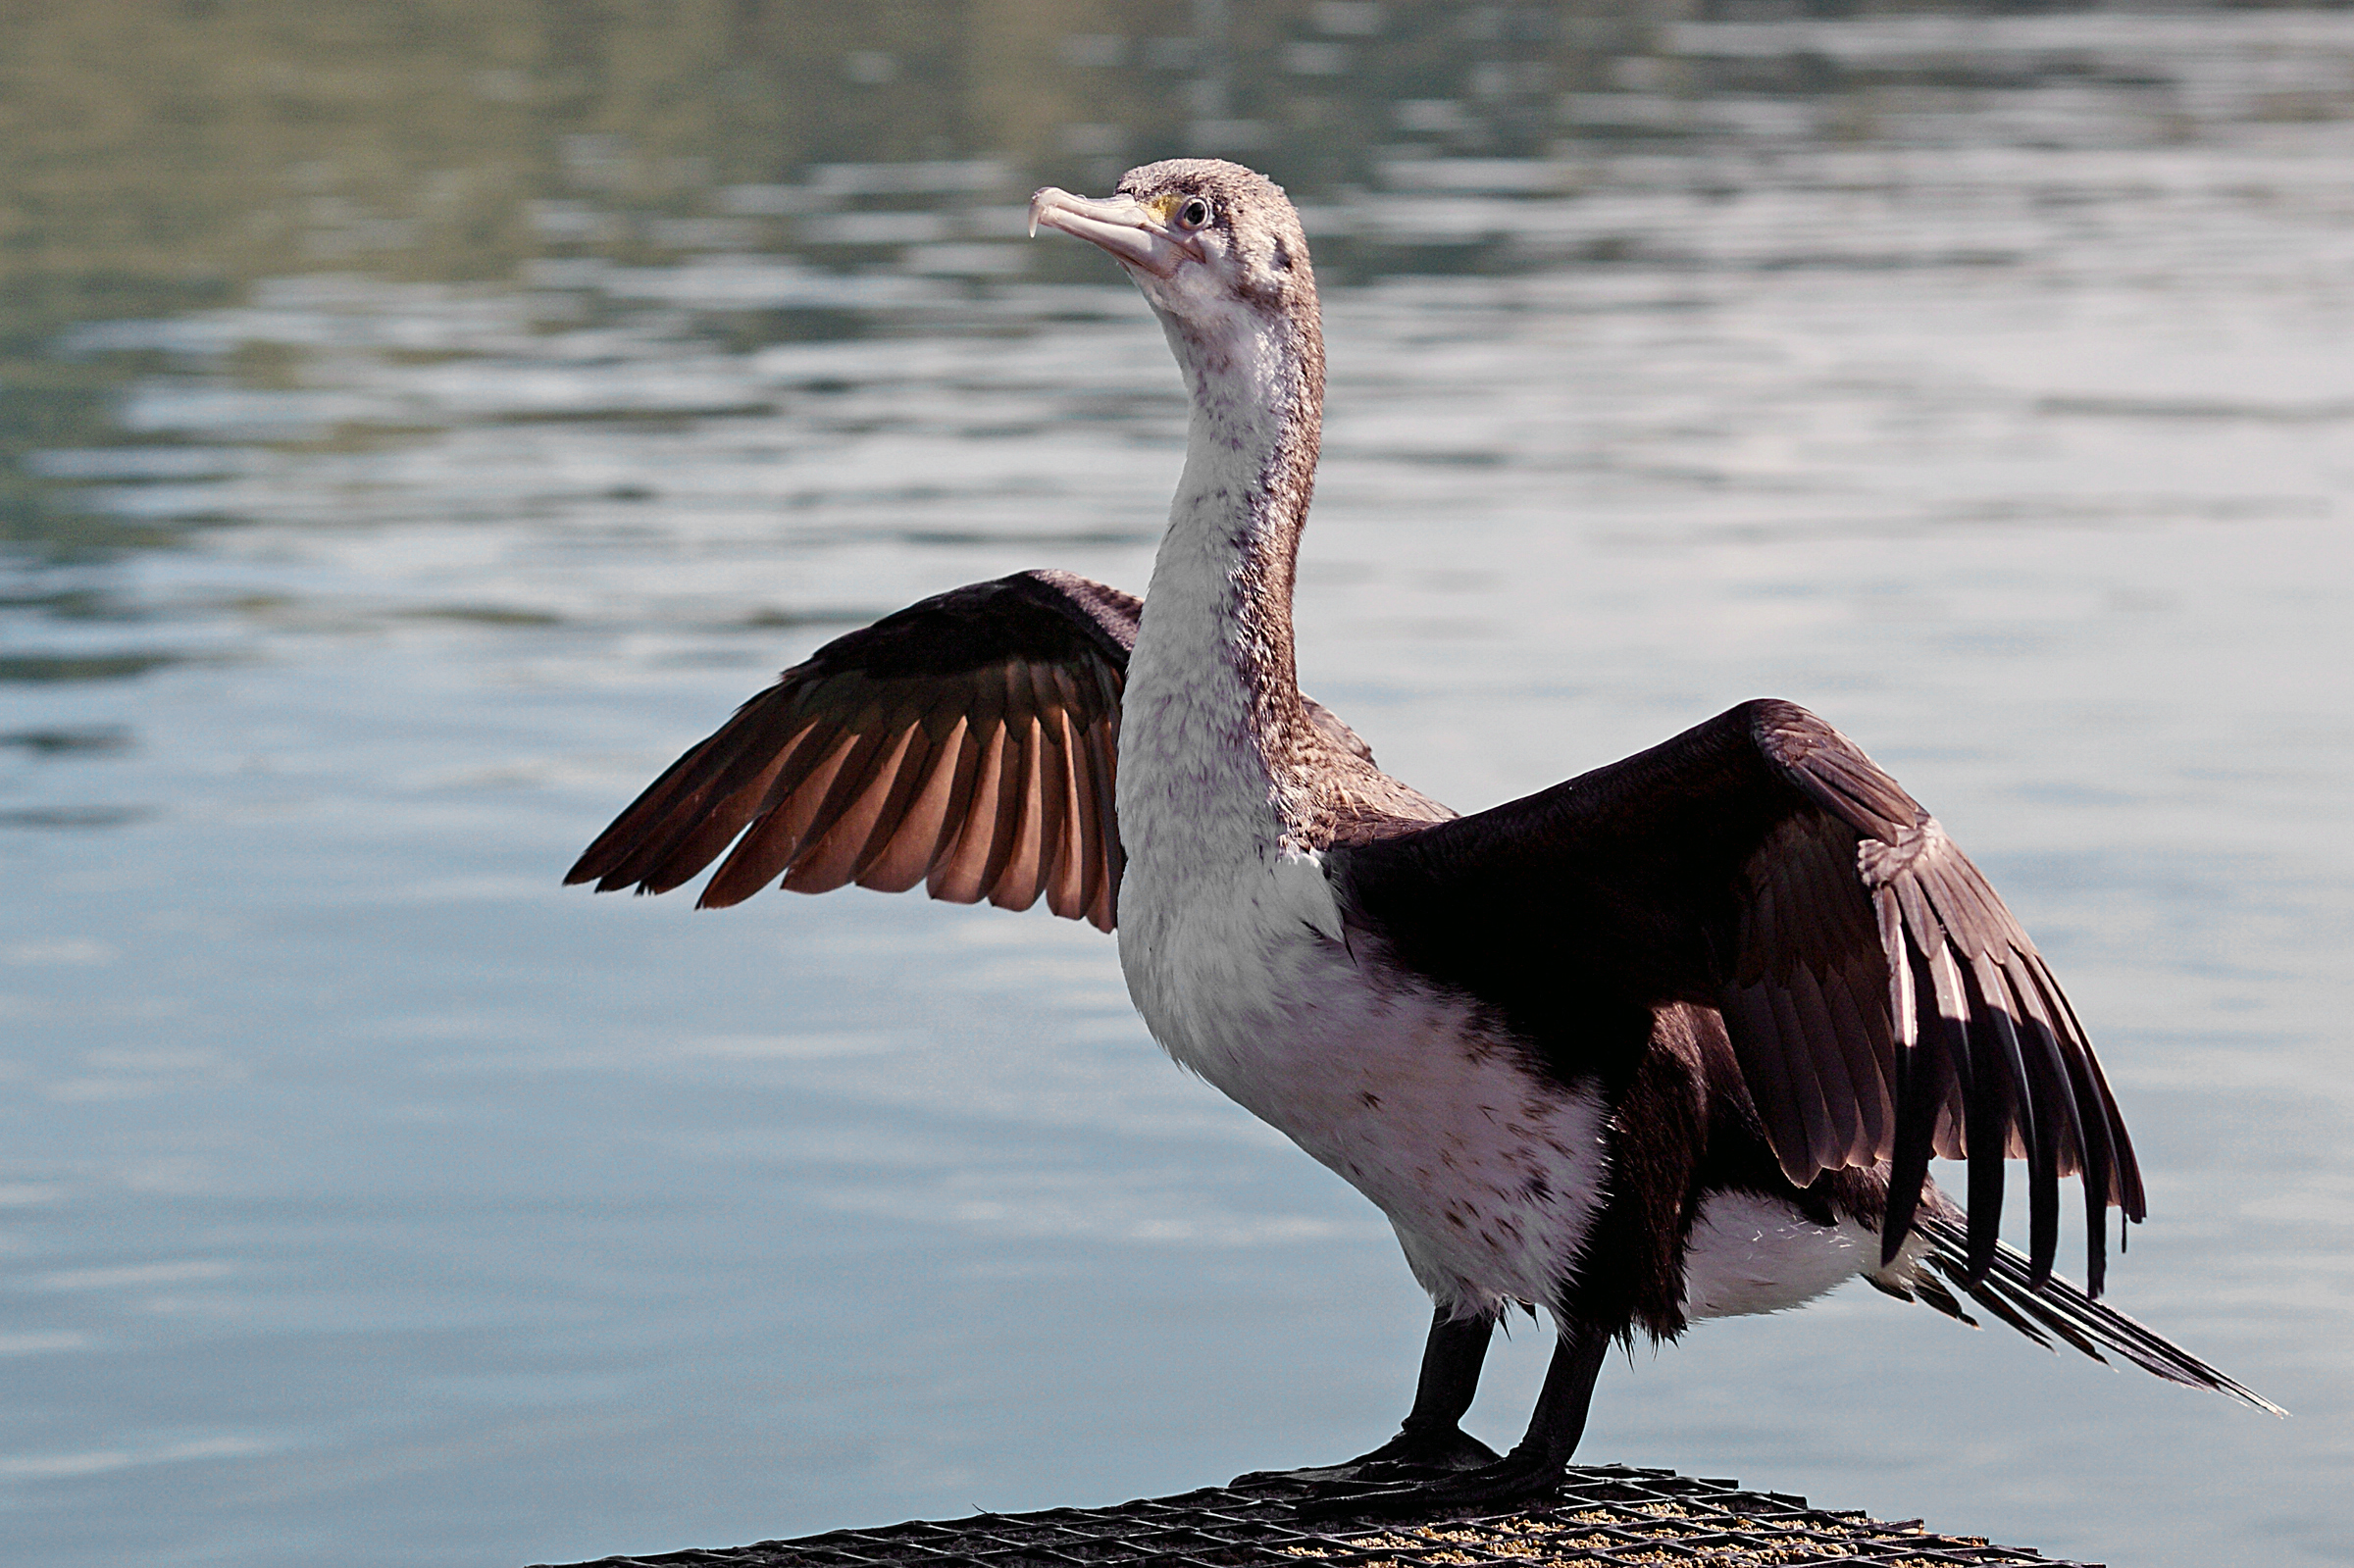
bird, wing, wildlife, beak, fauna, publicdomain, seabirds, vertebrate, newzealandbirds, spottedshag, sonydslra300